2016 Dallas Cowboys season

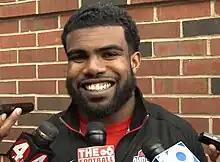
Ezekiel Elliott picture while being questioned by reporters in 2015 when he played for Ohio State

The Dallas Cowboys had nine draft picks for the 2016 NFL draft which was scheduled to take place from April 28 to 30 in Chicago, Illinois. The Cowboys originally had only five picks as a results of trades with the Raiders, 49ers and Seahawks, but were awarded four compensatory picks on March 11 as a result of the net loss of players in free agency before the 2015 season. One of the compensatory picks received was a fourth round draft pick, and the other three picks were all in the sixth round. After all the trades and the compensatory picks given, the Cowboys had one pick in each of the first three rounds, two picks in the fourth, zero in the fifth, four picks in the sixth round, and zero in the seventh. In January Neil Hornsby, the founder of Pro Football Focus, ranked the offseason needs for the Dallas Cowboys, and said the top needs for the draft were quarterback, cornerback, guard, and running back. Leading up to the draft two of these needs, running back and guard, were addressed with the addition of Morris and Looney to the team during free agency. As the draft got closer on April 26, Bleacher Report also listed running back, quarterback and cornerback in their top five needs for the Cowboys in the draft, along with defensive end and safety.